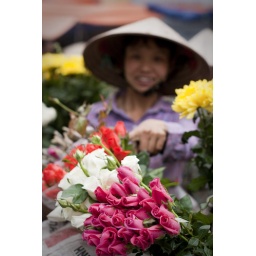
Selling flowers in the street market (1)